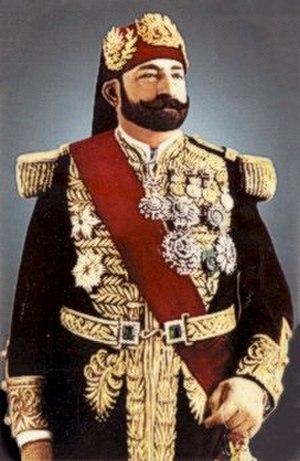
Lamine Bey, nom francisé de Mohamed el-Amine Bey, né le 4 septembre 1881 à Carthage et décédé le 30 septembre 1962 à Tunis, est le dernier bey de la dynastie des Husseinites qui a régné sur la Tunisie de 1705 à 1957.
Les Husseinites sont une dynastie tunisienne qui est la dernière à régner sur son pays avant l'instauration du régime républicain.